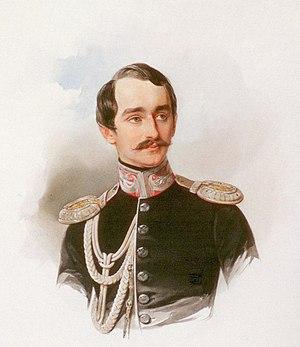
Nikolaï Alekseïevitch Orlov, connu comme le Prince Nicolas Orloff en France, né le 27 avril 1827 à Moscou et mort le 29 mars 1885 à Fontainebleau, est un officier supérieur, diplomate et écrivain militaire russe.